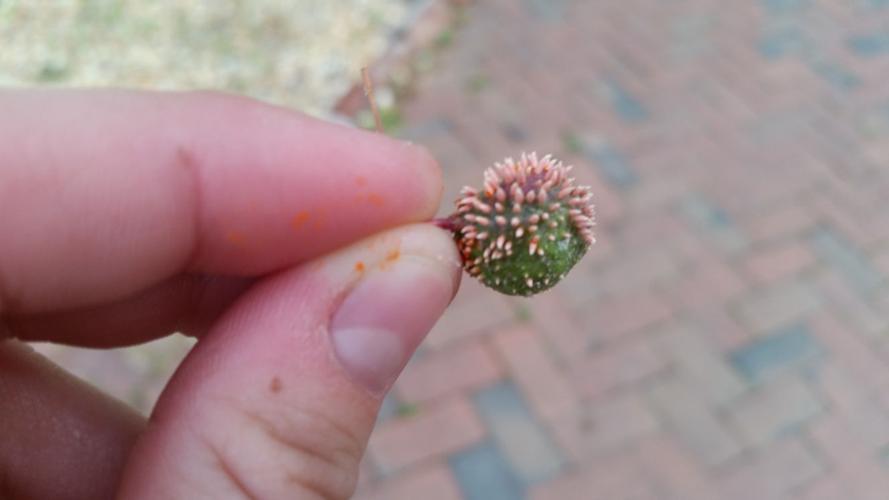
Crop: apple
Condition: rust